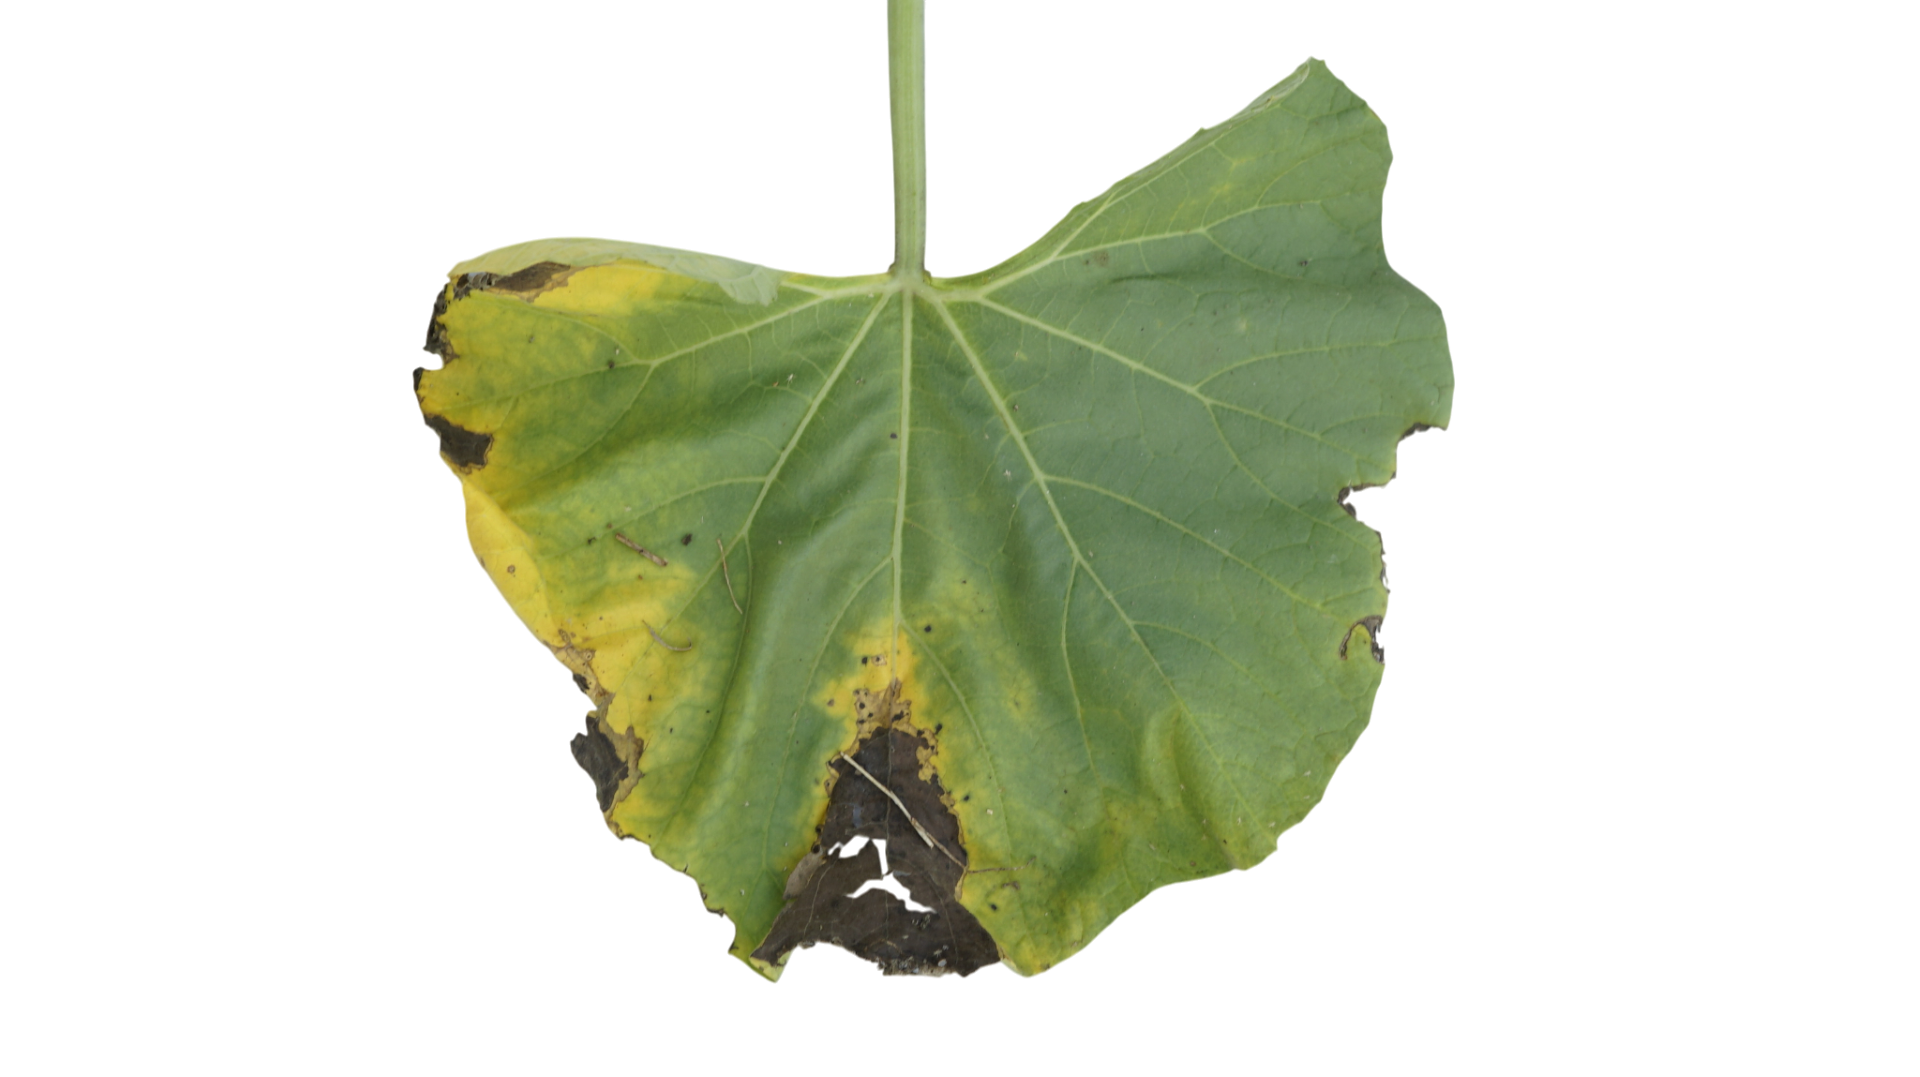
Crop: Bottle Gourd
Label: Downy_Mildew